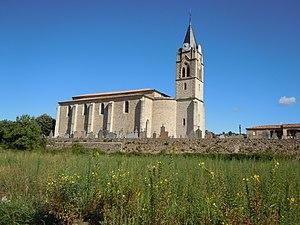
Église Notre-Dame de Rosières - Ardèche
Rosières est une commune française située dans le département de l'Ardèche, en région Auvergne-Rhône-Alpes.
L'église Notre-Dame de Rosières est une église catholique française située à Rosières, dans le département de l'Ardèche.